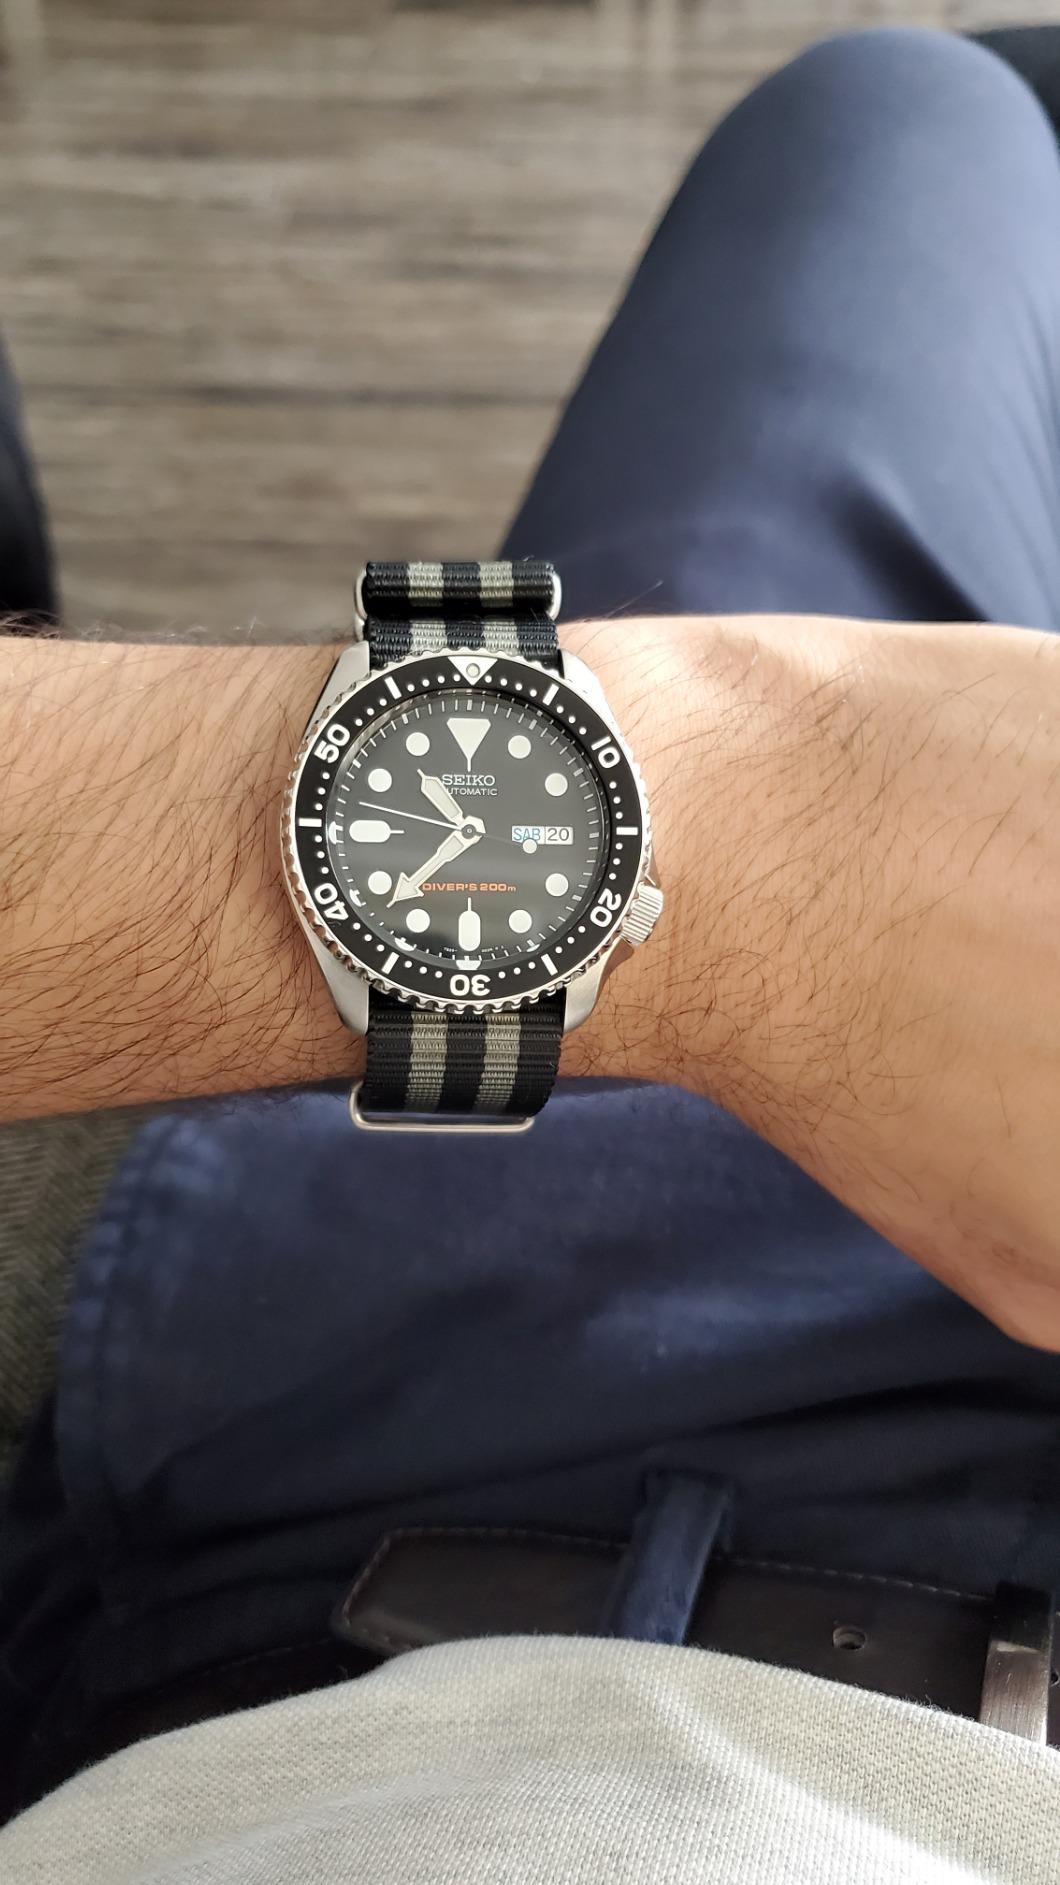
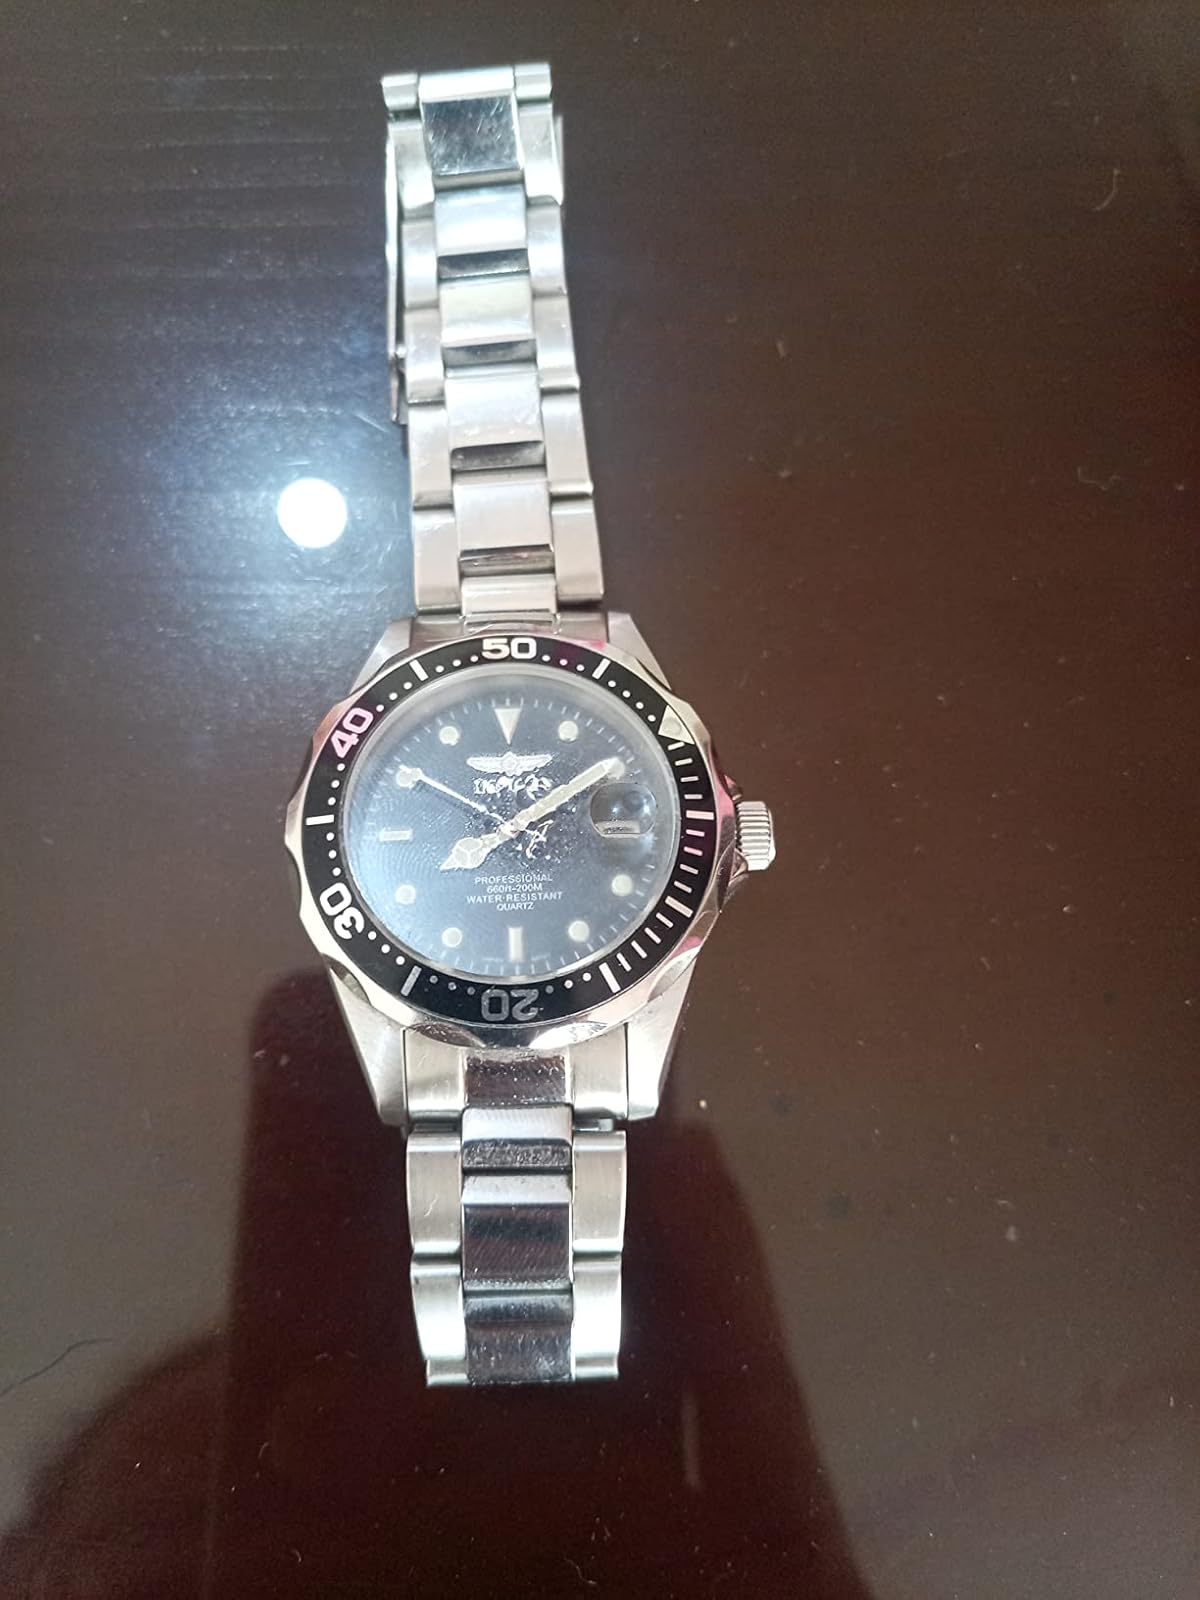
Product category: accessories_watch
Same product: no